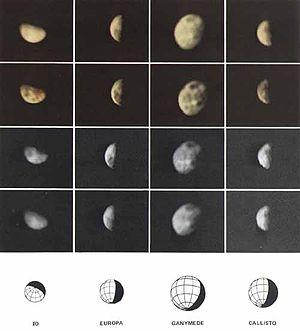
Pioneer 10 est une sonde spatiale développée par la NASA, dans le cadre du programme Pioneer, et lancée le 3 mars 1972 par une fusée Atlas-Centaur D. Pioneer 10, comme sa sonde jumelle Pioneer 11, a pour mission de faire une première reconnaissance des planètes supérieures du Système solaire, au-delà de l'orbite de la Terre, qui n'ont jamais été explorées jusque-là. Pioneer 10 est ainsi le premier véhicule spatial à avoir traversé la ceinture d'astéroïdes et effectué un survol de la planète Jupiter. Les données et photos collectées par les onze instruments embarqués permettent de lever certaines des inquiétudes des concepteurs des sondes du programme Voyager, beaucoup mieux équipées et lancées cinq années plus tard pour réaliser une étude détaillée de Jupiter, Saturne et leurs satellites. En 1983, la sonde spatiale a franchi l'orbite de la planète Neptune, la dernière planète du Système solaire, et s'éloigne depuis en direction de l'étoile Aldébaran qu'elle atteindra dans deux millions d'années.